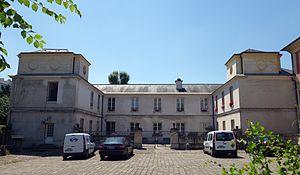
Les anciens communs de la Folie Saint-James à Neuilly-sur-Seine en France. Ancienne maison de maître du domaine de la Chambre.
La Folie Saint-James est une demeure située à Neuilly-sur-Seine, dans les Hauts-de-Seine, en France, qui appartenait à Claude Baudard de Vaudésir de Sainte-Gemmes, baron de Saint-James, contrôleur général de la Marine de Louis XV. Il fit construire et aménager en 1777 par François-Joseph Bélanger une maison et un domaine luxueusement décoré de fabriques et planté d’arbres recherchés appelé « folie » à Neuilly-sur-Seine près de Paris.